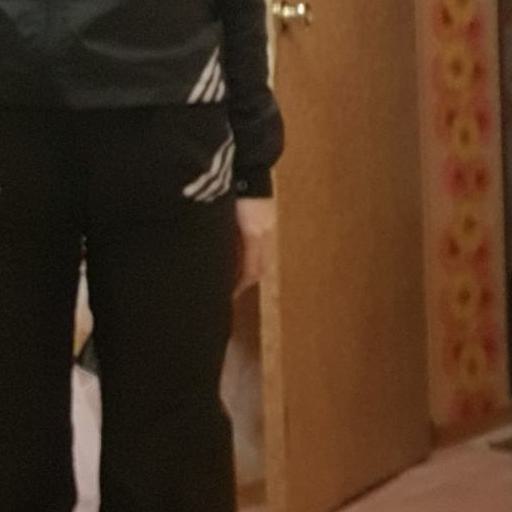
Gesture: no_gesture